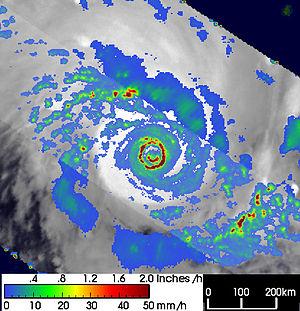
Le cyclone Heta est un cyclone tropical de catégorie 5 qui causa des dommages majeurs sur les îles Tonga, Niué et Samoa tard en décembre 2003 et au début de janvier 2004. Il s'est formé le 25 décembre 2003, a atteint un maximum d'intensité avec des vents de 235 km/h et une pression centrale de 915 hPa et s'est dissipé complètement le 11 janvier 2004. Heta était le premier cyclone tropical à se former dans la zone de responsabilité du centre météorologique régional spécialisé de Nadi au cours de la saison cyclonique 2003-2004 du Pacifique sud. La plupart des dommages enregistrés, 150 millions $US, ont été rapportés sur les îles Samoa américaines et de Niue. Le cyclone a été suivi d'une importante aide humanitaire et de reconstruction. On signale également trois morts.